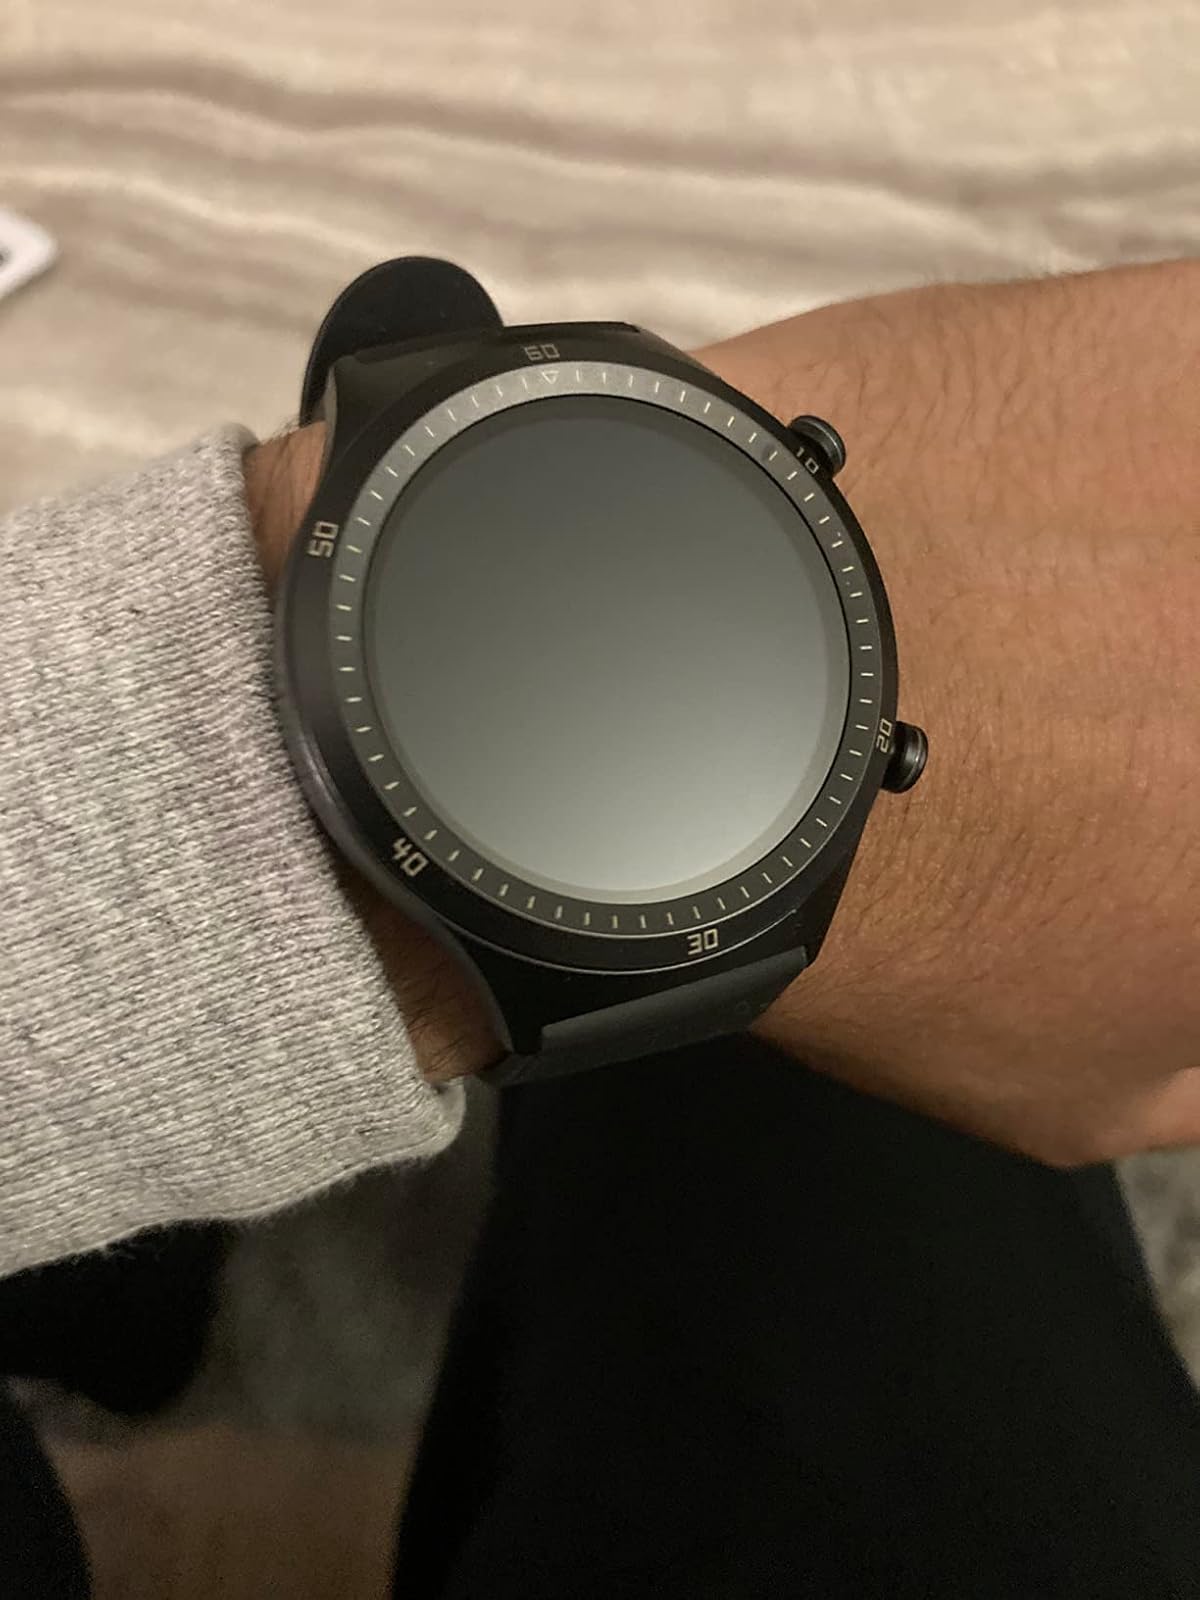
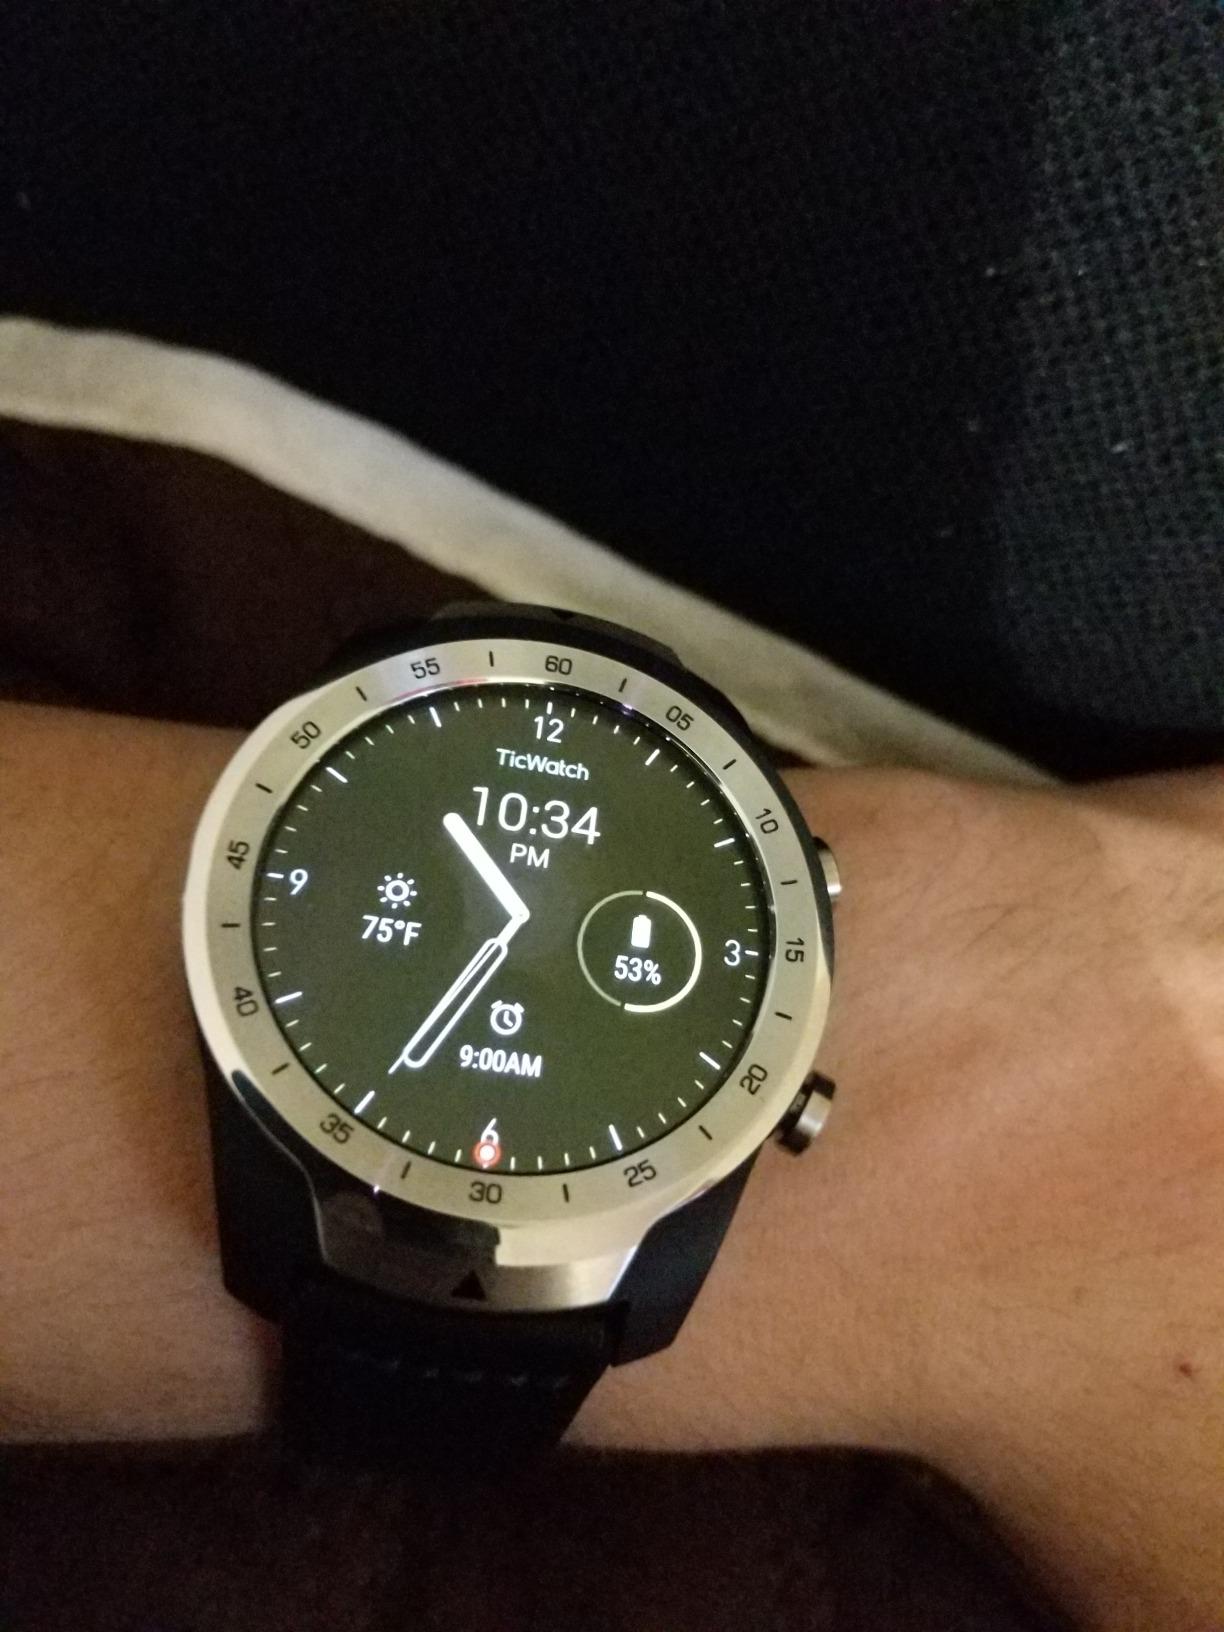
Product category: smartwatch
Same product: no